Sporting Love (film)

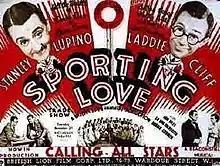

Sporting Love is a 1936 British musical comedy film directed by J. Elder Wills and starring Stanley Lupino, Laddie Cliff and Lu Ann Meredith. It was made at Beaconsfield Studios. It was based on the musical "Sporting Love" which Stanley Lupino had written and starred in. Lupino had broken with British International Pictures to make a couple of independent films, but after this he returned to BIP.